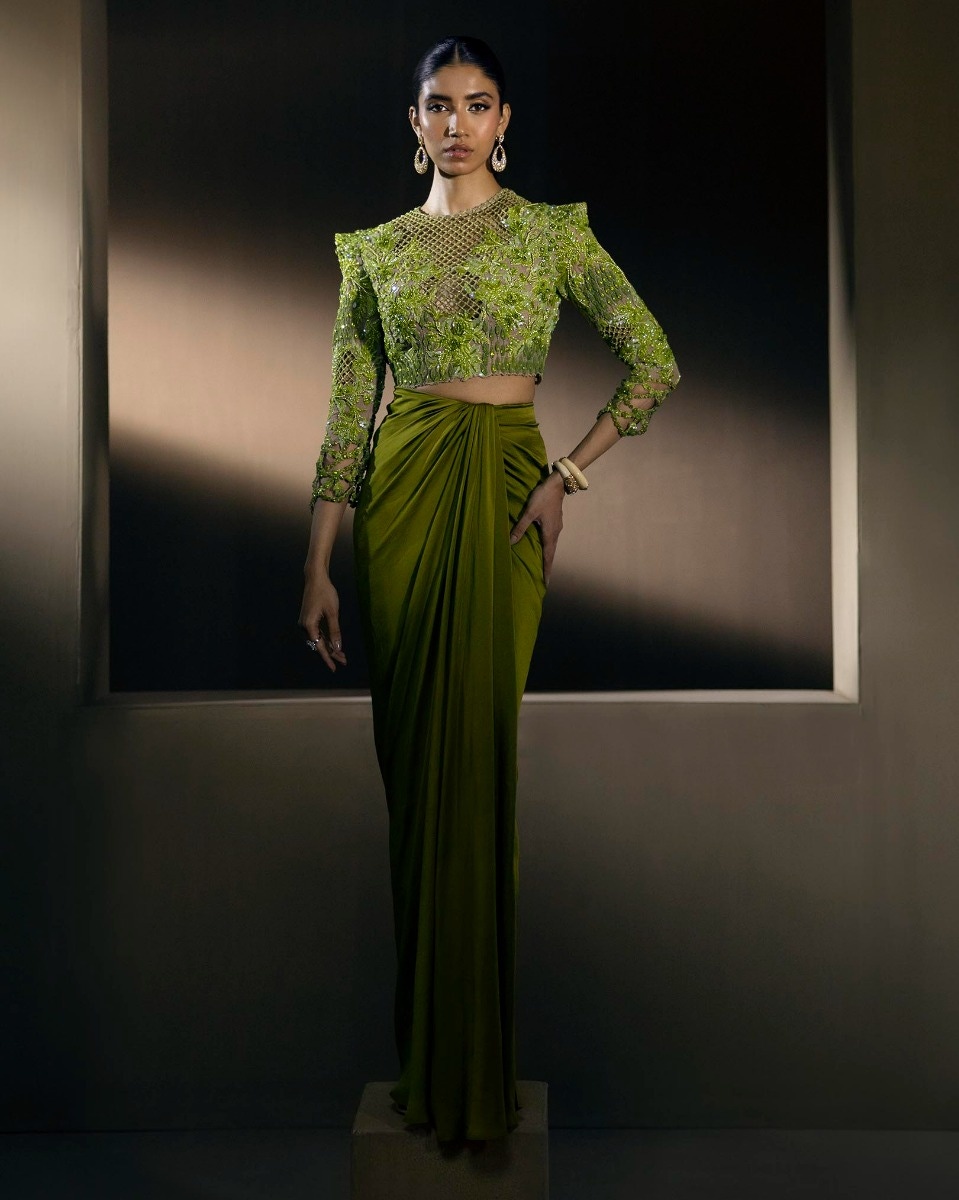
green embroidered long sleeve sari with gold